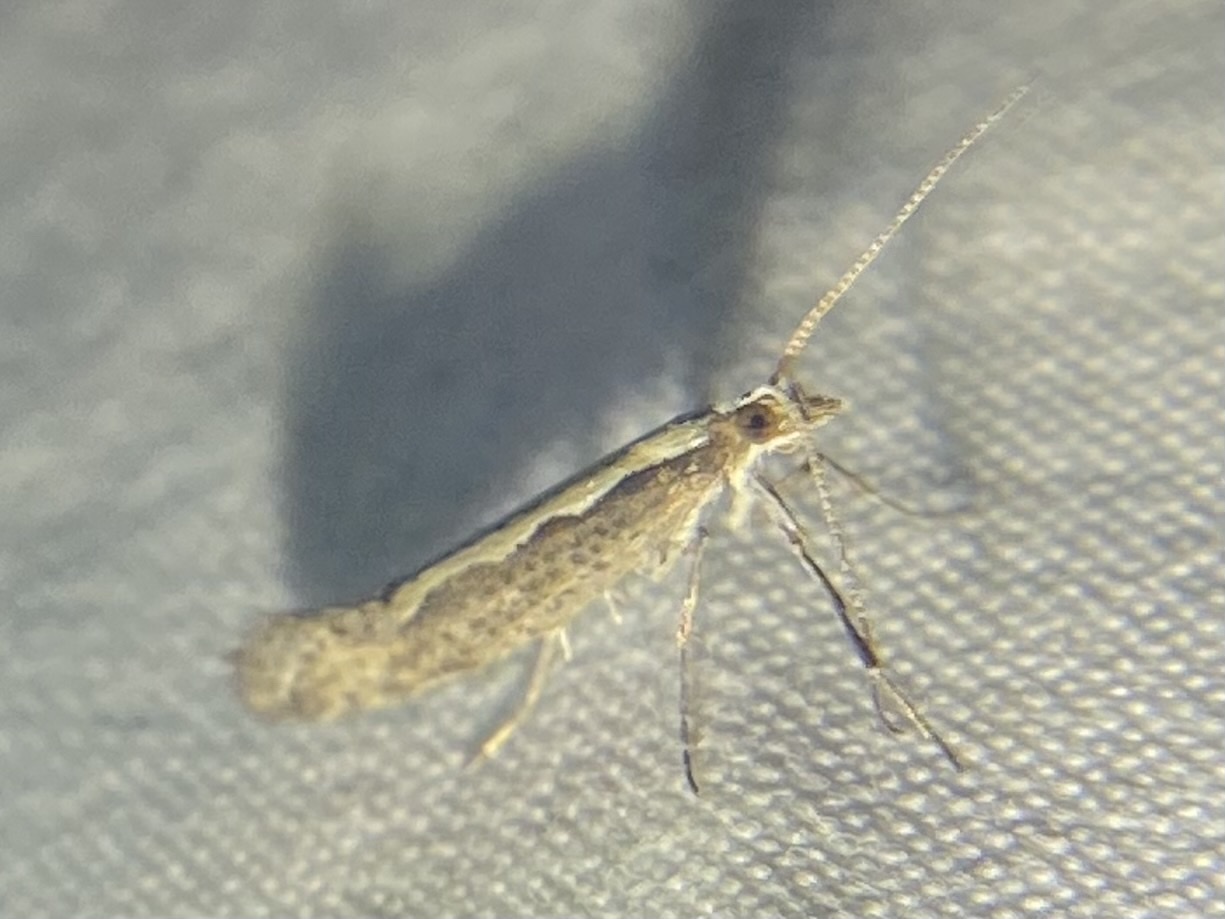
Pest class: diamondback_moth